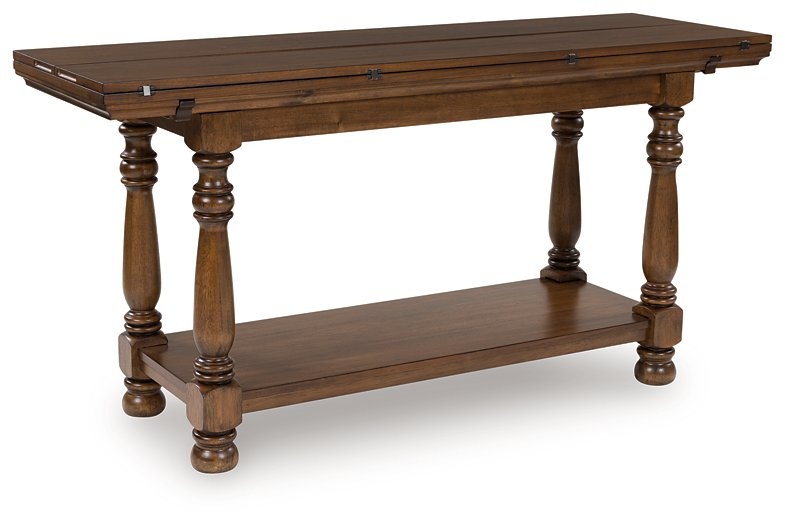
Sturlayne Flip Top Sofa Table
Traditional style doesn’t have to be stuffy. It can feel warm, inviting and beautifully in the moment. Case in point: this flip-top sofa table. Showcasing uniquely detailed leg posts, it has an allure all its own. Equally special is the rich brown finish, which exudes a mood of timeless charm. And when you need an extra dining space, simply fold open the table's hinged panels. How's that for relaxed refinement? More About This Product Product Details Made with hardwood solids, veneers and MDF substrates Complex, rich brown finish Lower shelf Hinged flip top Assembly required Weight & Dimensions Dimensions Full Dimension 60W x 19/38D x 31H Weight Weight 121lbs.
Brand: Ashley Furniture
Category: Furniture > Tables > Accent Tables > Sofa Tables